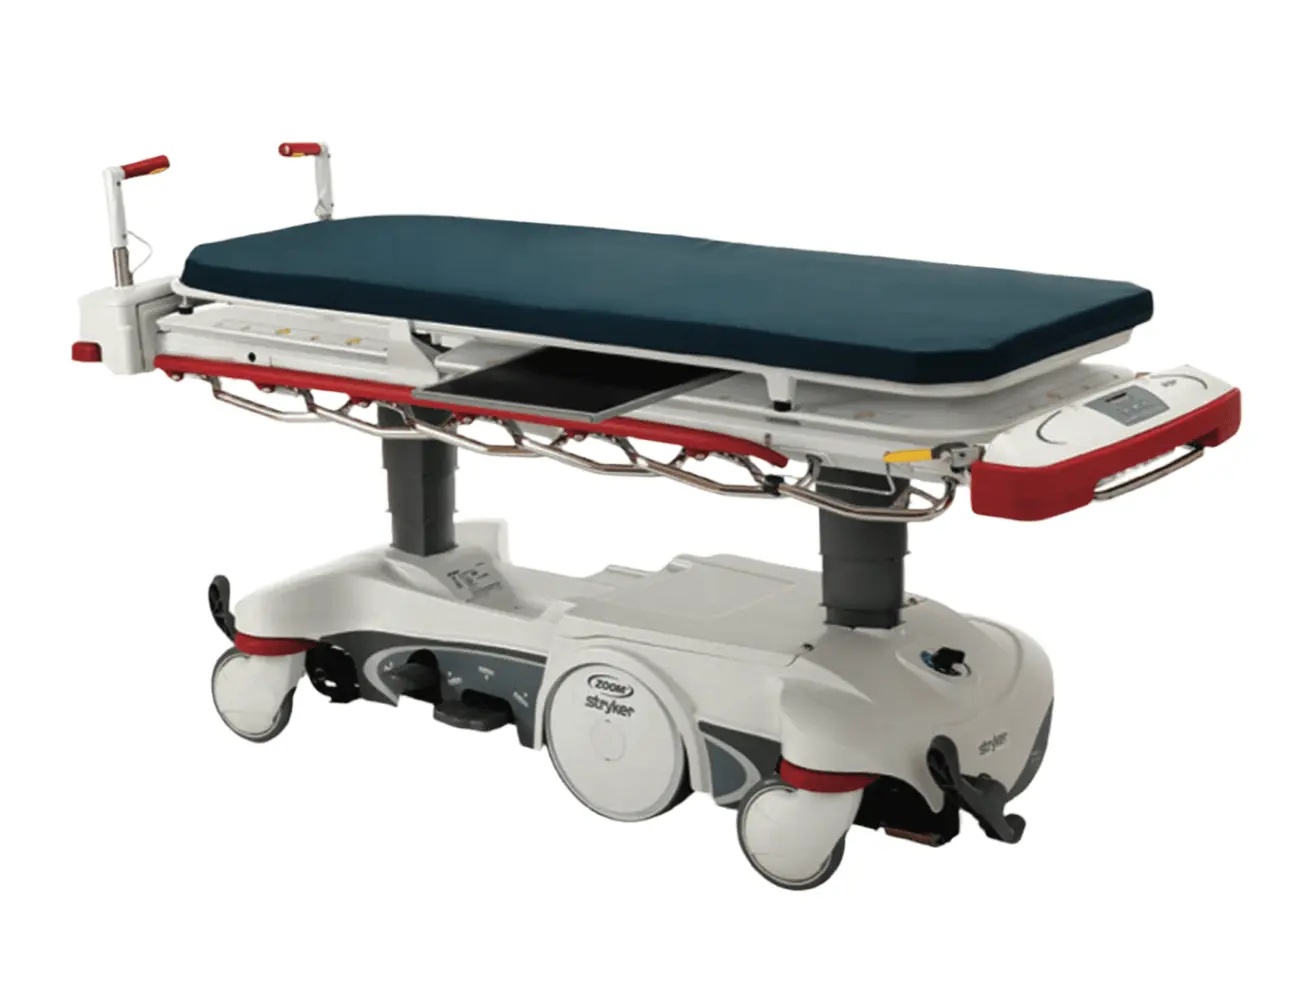
Stryker Zoom 1125 Stretcher Trolley
Stryker Zoom 1125 Stretcher Trolley The Stryker Zoom 1125 Stretcher Trolley is the latest generation of stretchers produced by Stryker, replacing the popular M-series stretchers. These versatile and dependable stretchers are frequently used in hospital and surgery center environments. With a focus on caregiver safety and efficiency, the Prime series is designed to improve the patient experience. It features BackSmart technology which can reduce injuries for caregivers during patient care. Additionally, Prime offers three mobility choices and unparalleled patient comfort. Available in various configurations and with support services, Prime provides the necessary versatility. With a weight capacity of 700 lbs and multiple mobility options, it can accommodate heavy patients and long transports. Enhanced power and control options offer increased flexibility and control for both caregiver and patient. The Prime 1125 also includes all the Zoom Motorised Drive System, facilitating easy patient transport. Features New 4” (10 cm) hospital grade memory foam mattress Zoom Motorized Drive System Power Cord Rechargeable batteries Thermoformed ABS base with extra capacity storage tray Less than 21-inch low height Integrated utility tray Litter-mounted oxygen bottle holder Integrated transfer board Upgraded central locking four-wheel, brake system with dual-end brake/steer controls Dual side-mounted hydraulic foot controls with unilower pedals Retractable Glideaway siderails Hands-free Trendelenburg and Reverse Trendelenburg Constant descent hydraulics Four integrated IV pole receptacles 8” Omni surface casters with integrated wheel covers Dual pneumatic cylinder backrest Stationary foot-end litter Product Specifications Overall length : 1125 86" (218.4 cm) Overall width: Siderails up 34” (86.4 cm)-Siderails down 30.5” (77.5 cm) Patient surface: 26” x 75.25” (66 x 191 cm Weight capacity: 700 lb (318 kg) Height range: 34” (86.4 cm) Low 23” (58 cm) Siderail length: 14” x 57.75” (36 x 147 cm)
Brand: Stryker
Category: Business & Industrial > Medical > Medical Equipment > Medical Stretchers & Gurneys > Powered Stretchers & Gurneys